Presidency of Thomas Jefferson

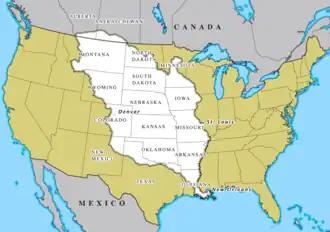
The 1803 Louisiana Purchase totaled , doubling the size of the United States.

Jefferson believed that western expansion played an important role in furthering his vision of a republic of yeoman farmers. By the time Jefferson took office, Americans had settled as far west as the Mississippi River, though vast pockets of land remained vacant or inhabited only by Native Americans. Many in the United States, particularly those in the west, favored further territorial expansion, and especially hoped to annex the Spanish province of Louisiana. Given Spain's sparse presence in Louisiana, Jefferson believed that it was just a matter of time until Louisiana fell to either Britain or the United States. U.S. expansionary hopes were temporarily dashed when Napoleon convinced Spain to transfer the province to France in the 1801 Treaty of Aranjuez. Though French pressure played a role in the conclusion of the treaty, the Spanish also believed that French control of Louisiana would help protect New Spain from American expansion.